Cetacea

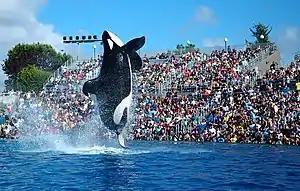
Ulises the orca, 2009

The orca's intelligence, trainability, striking appearance, playfulness in captivity and sheer size have made it a popular exhibit at aquaria and aquatic theme parks. From 1976 to 1997, fifty-five whales were taken from the wild in Iceland, nineteen from Japan and three from Argentina. These figures exclude animals that died during capture. Live captures fell dramatically in the 1990s and by 1999, about 40% of the forty-eight animals on display in the world were captive-born.